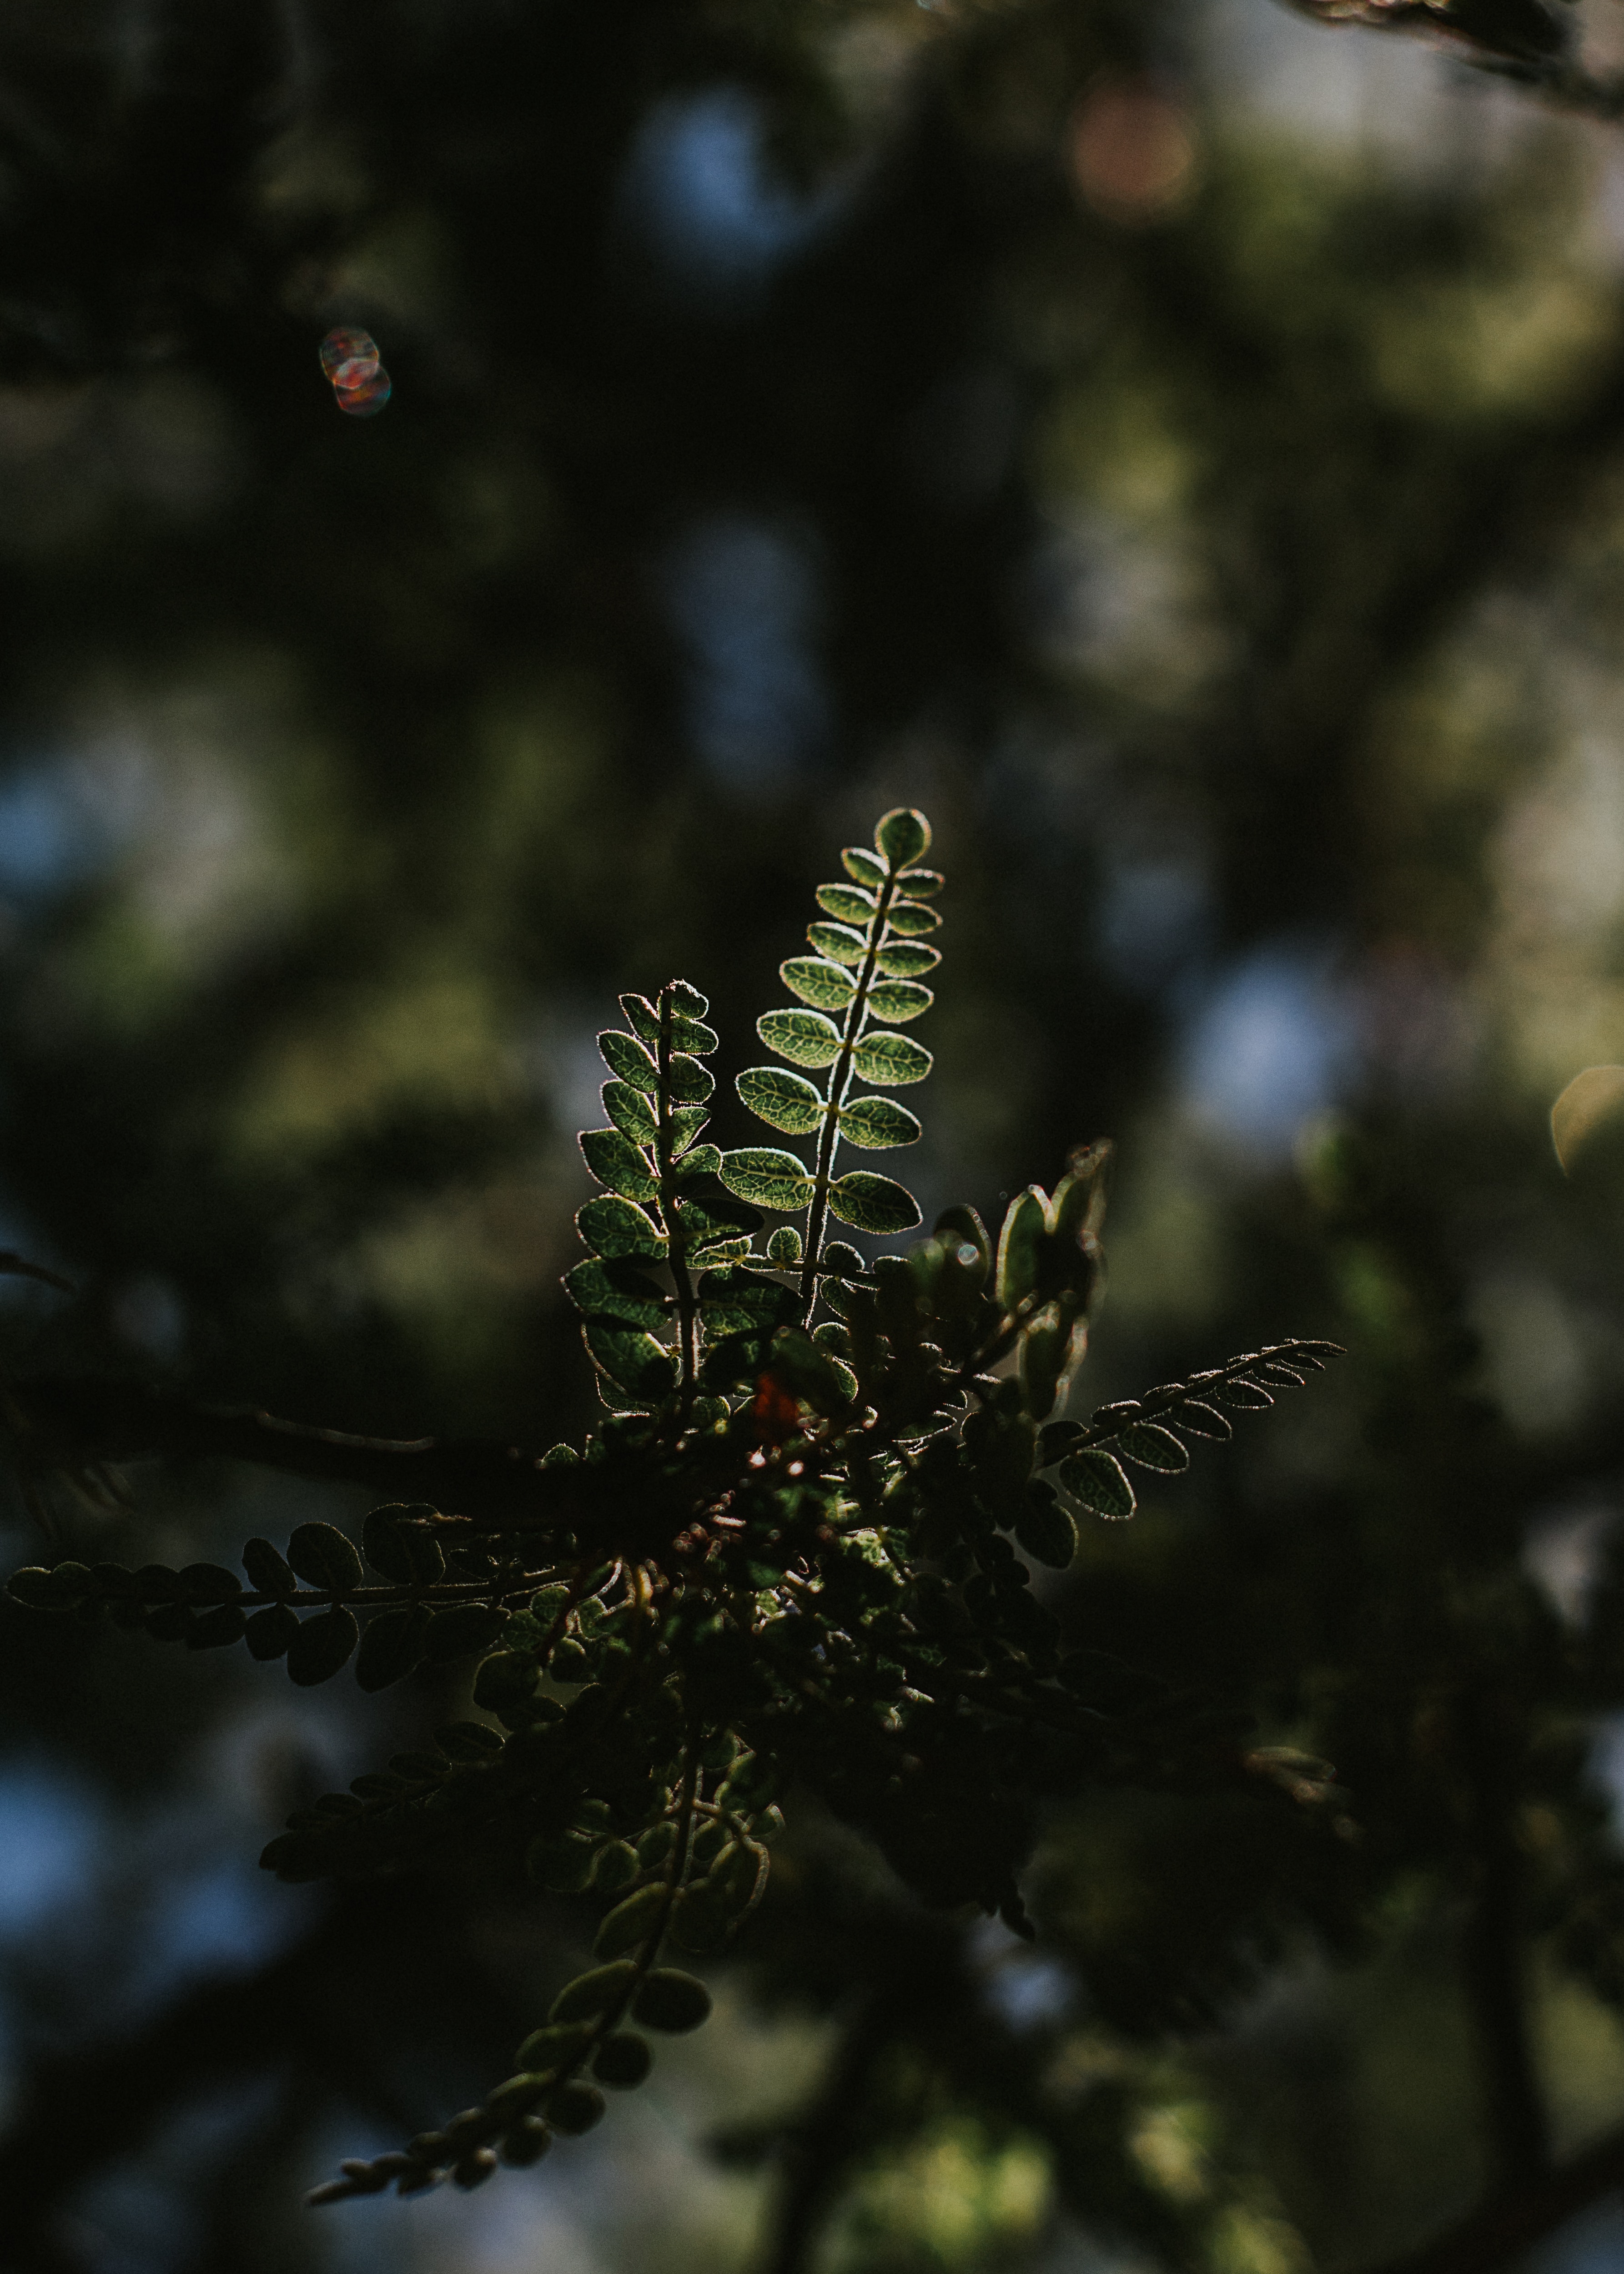
green, nature, branch, leaf, vegetation, sky, tree, plant, natural environment, twig, botany, vascular plant, sunlight, woody plant, spring, macro photography, flower, pine family, terrestrial plant, fern, forest, photography, fir, plant stem, conifer, pine